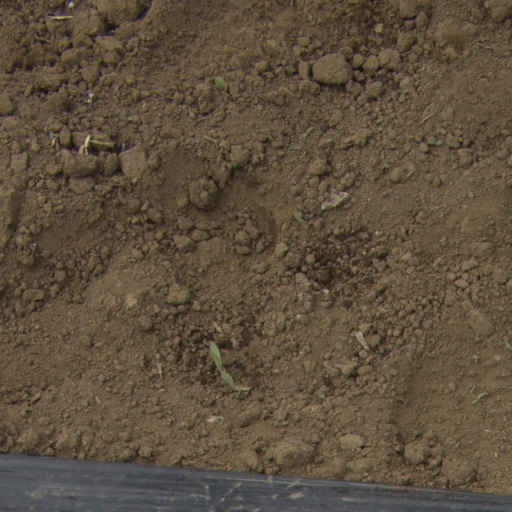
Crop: Jerusalem artichoke